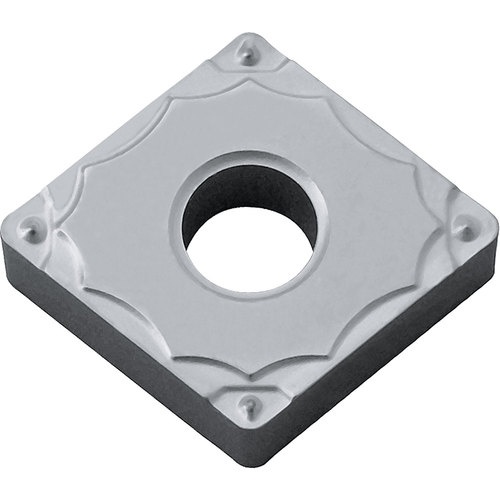
CNMG 431 GP CA5515, 1/64″ Corner Radius, 3/16″ Thick, 1/2″ Inscribed Circle, TiCnulll2O3/TiN, Diamond, Turning Indexable Insert
Brand: ET02 New 2023
Item #: KY908819729 Brand: Kyocera Precision Tools Model #: TJQ00802 Product Specifications Applicable Material Steel Grade CA5515 Application External Turning | Facing | Boring | Internal Facing Fixing Hole Diameter (D1) 0.2031″ Insert Style CNMG Clearance Angle Major (AN) 0 Degrees Corner Radius (RE) 1/64″ Number of Cutting Edges 4 Insert Size 431 Cutting Direction (HAND) Neutral Insert Thickness (S) 3/16″ Chip Breaker Type GP Inscribed Circle Diameter (IC) 1/2″ Shape Diamond Cutting Edge Material Carbide Series/List # CA55-Series Coating TiCnulll2O3/TiN
Category: Hardware > Tool Accessories > Router Accessories > Router Bits > Edge-Forming Bits